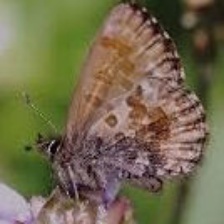
Species: EASTERN PINE ELFIN